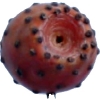
Label: cactus_fruit_red